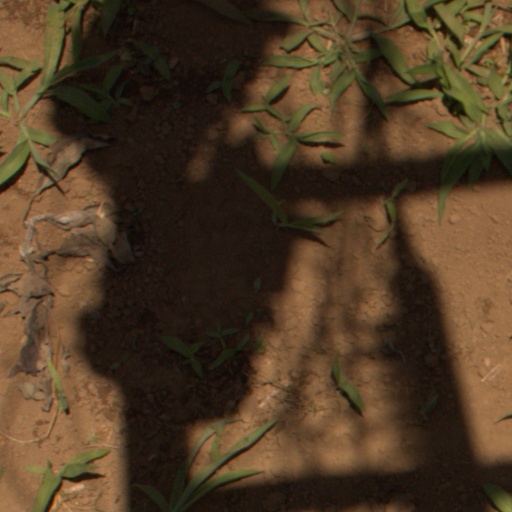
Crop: Jerusalem artichoke